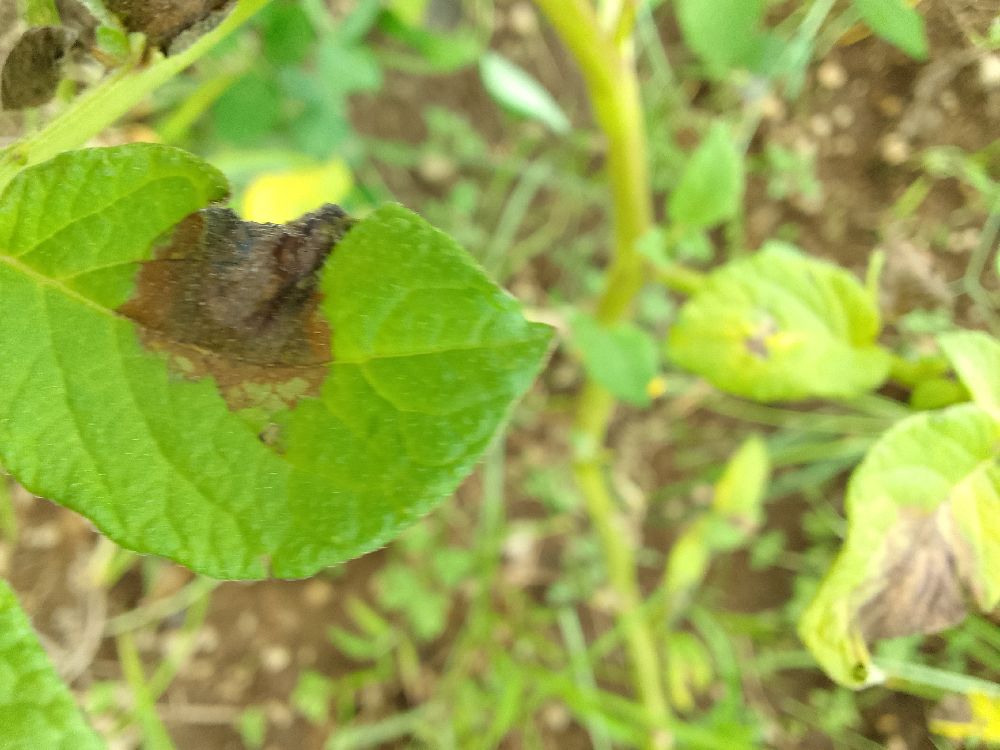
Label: Late blight